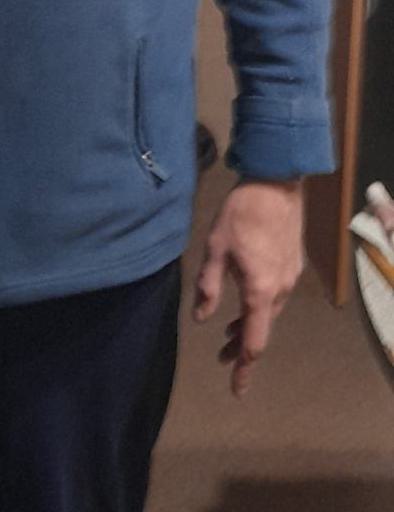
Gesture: no_gesture